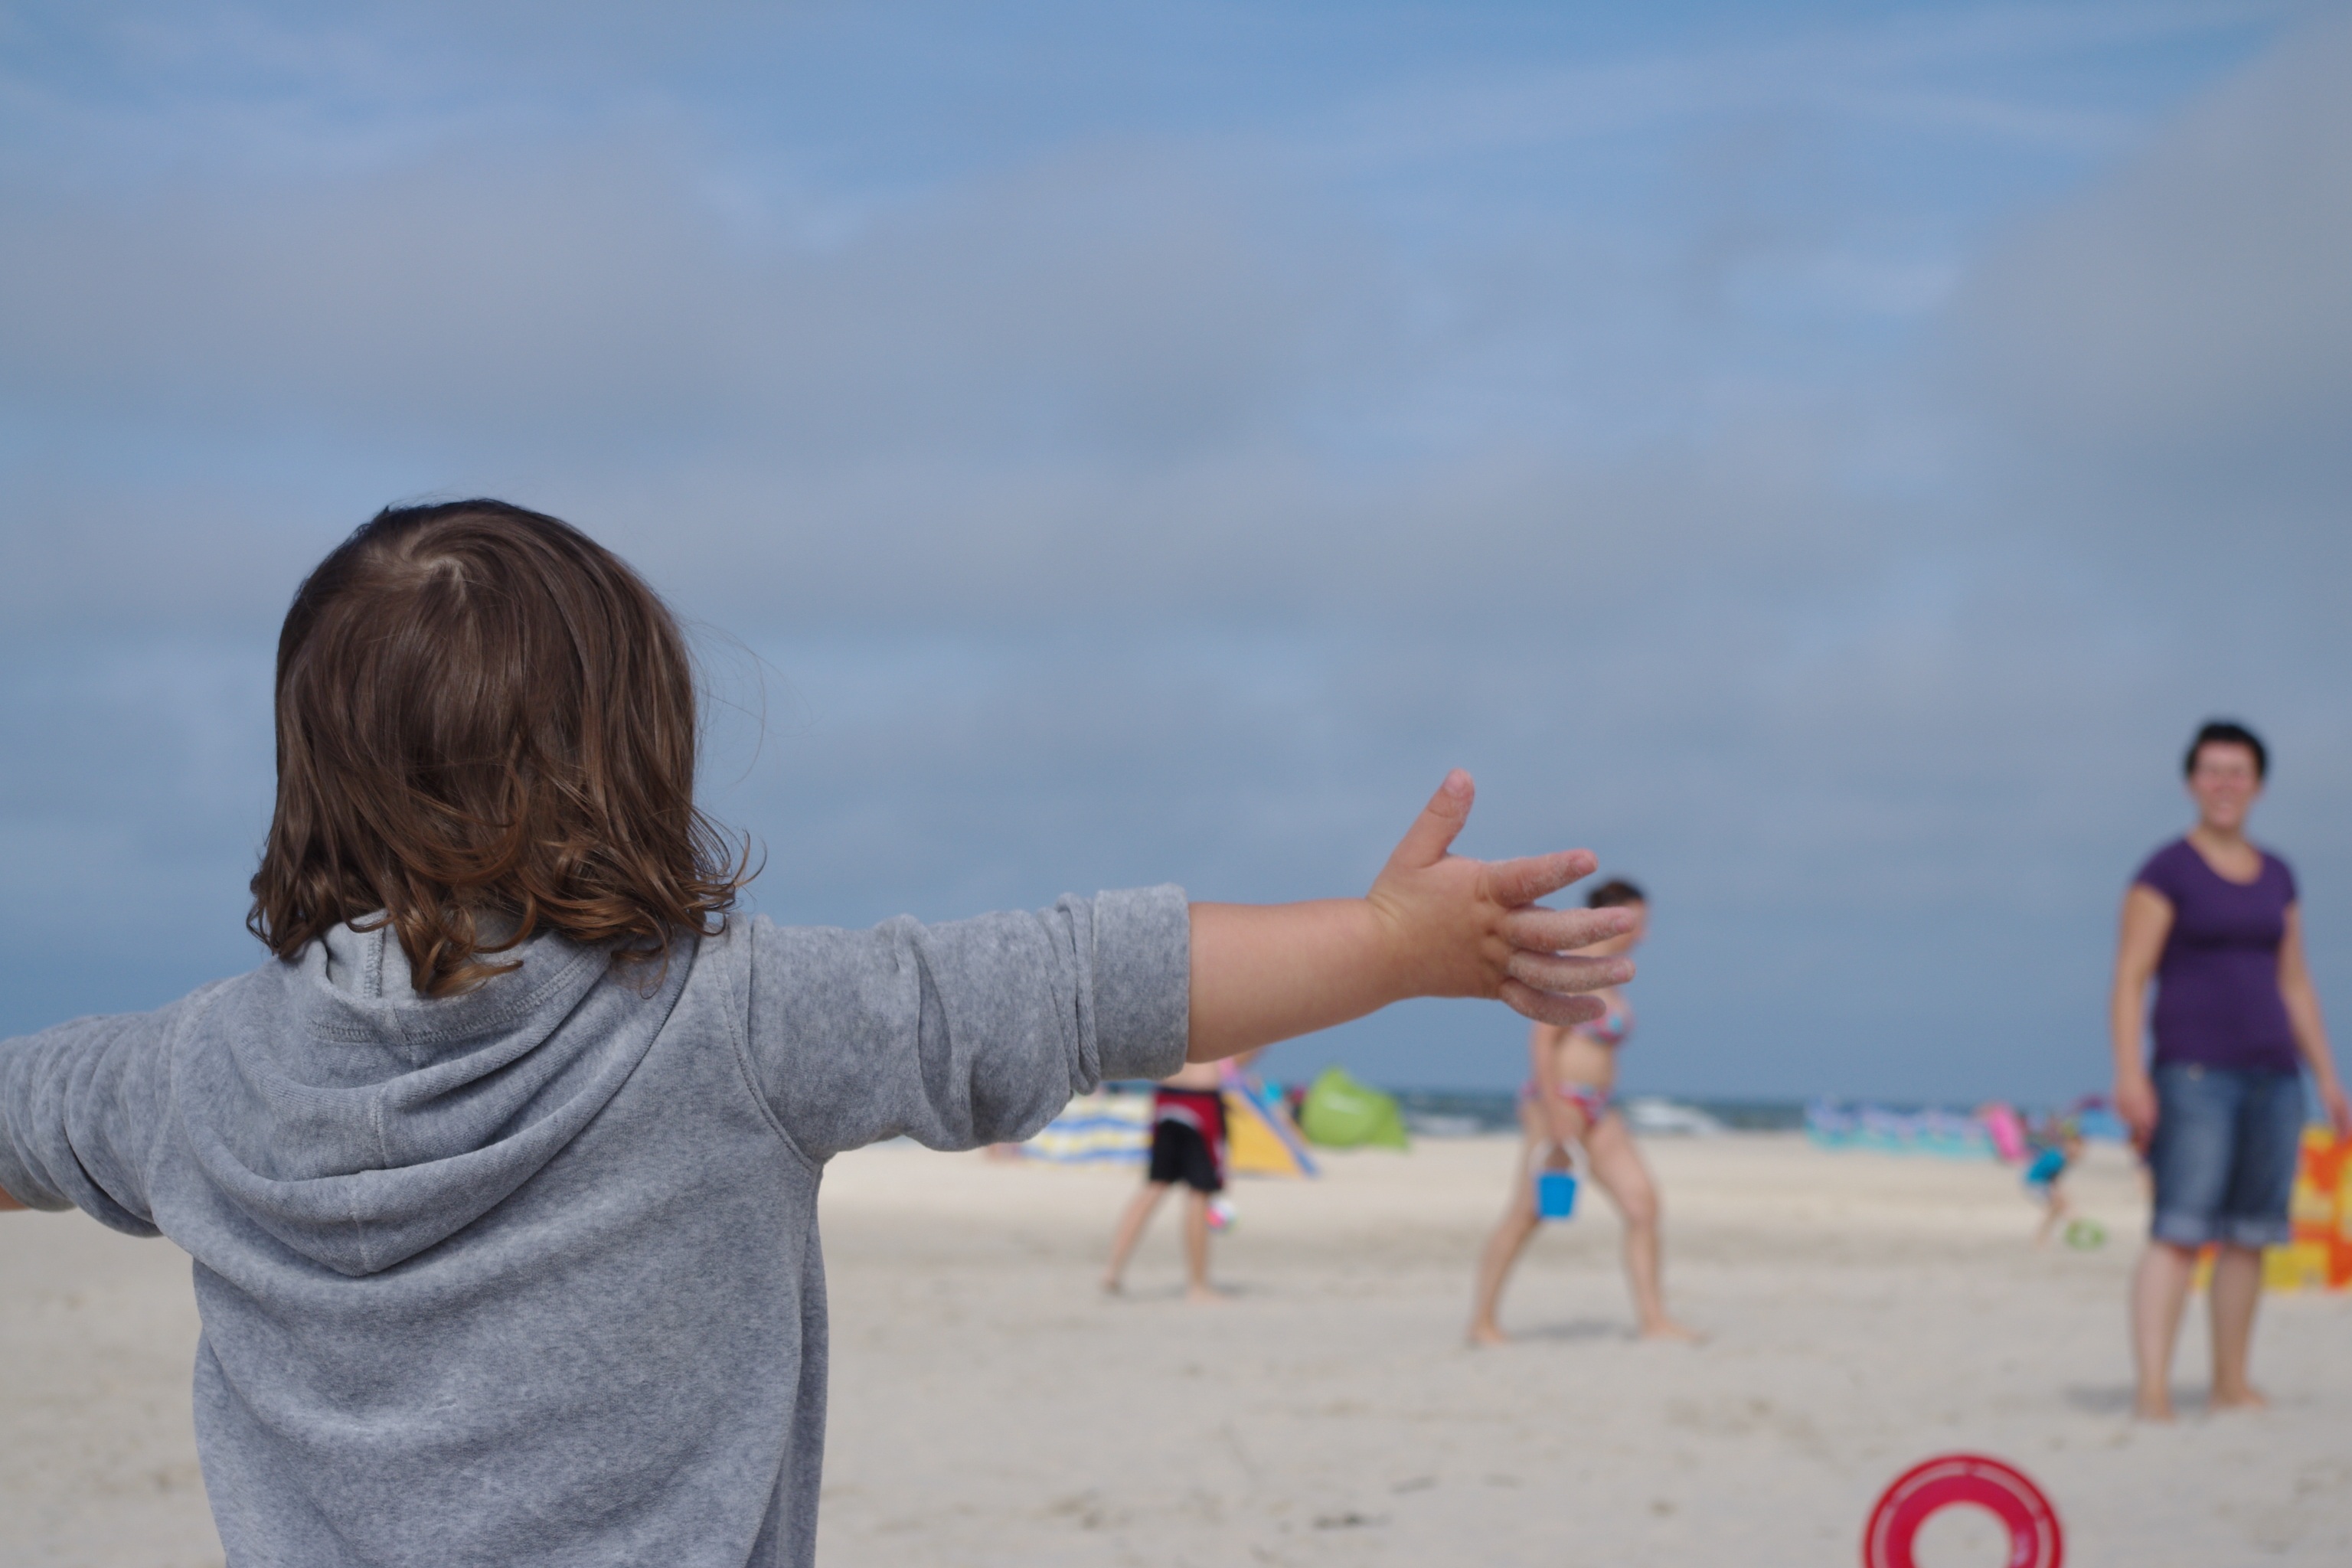
beach, sea, sand, people, play, summer, vacation, holiday, child, fun, holidays, the coast